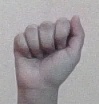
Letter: saad